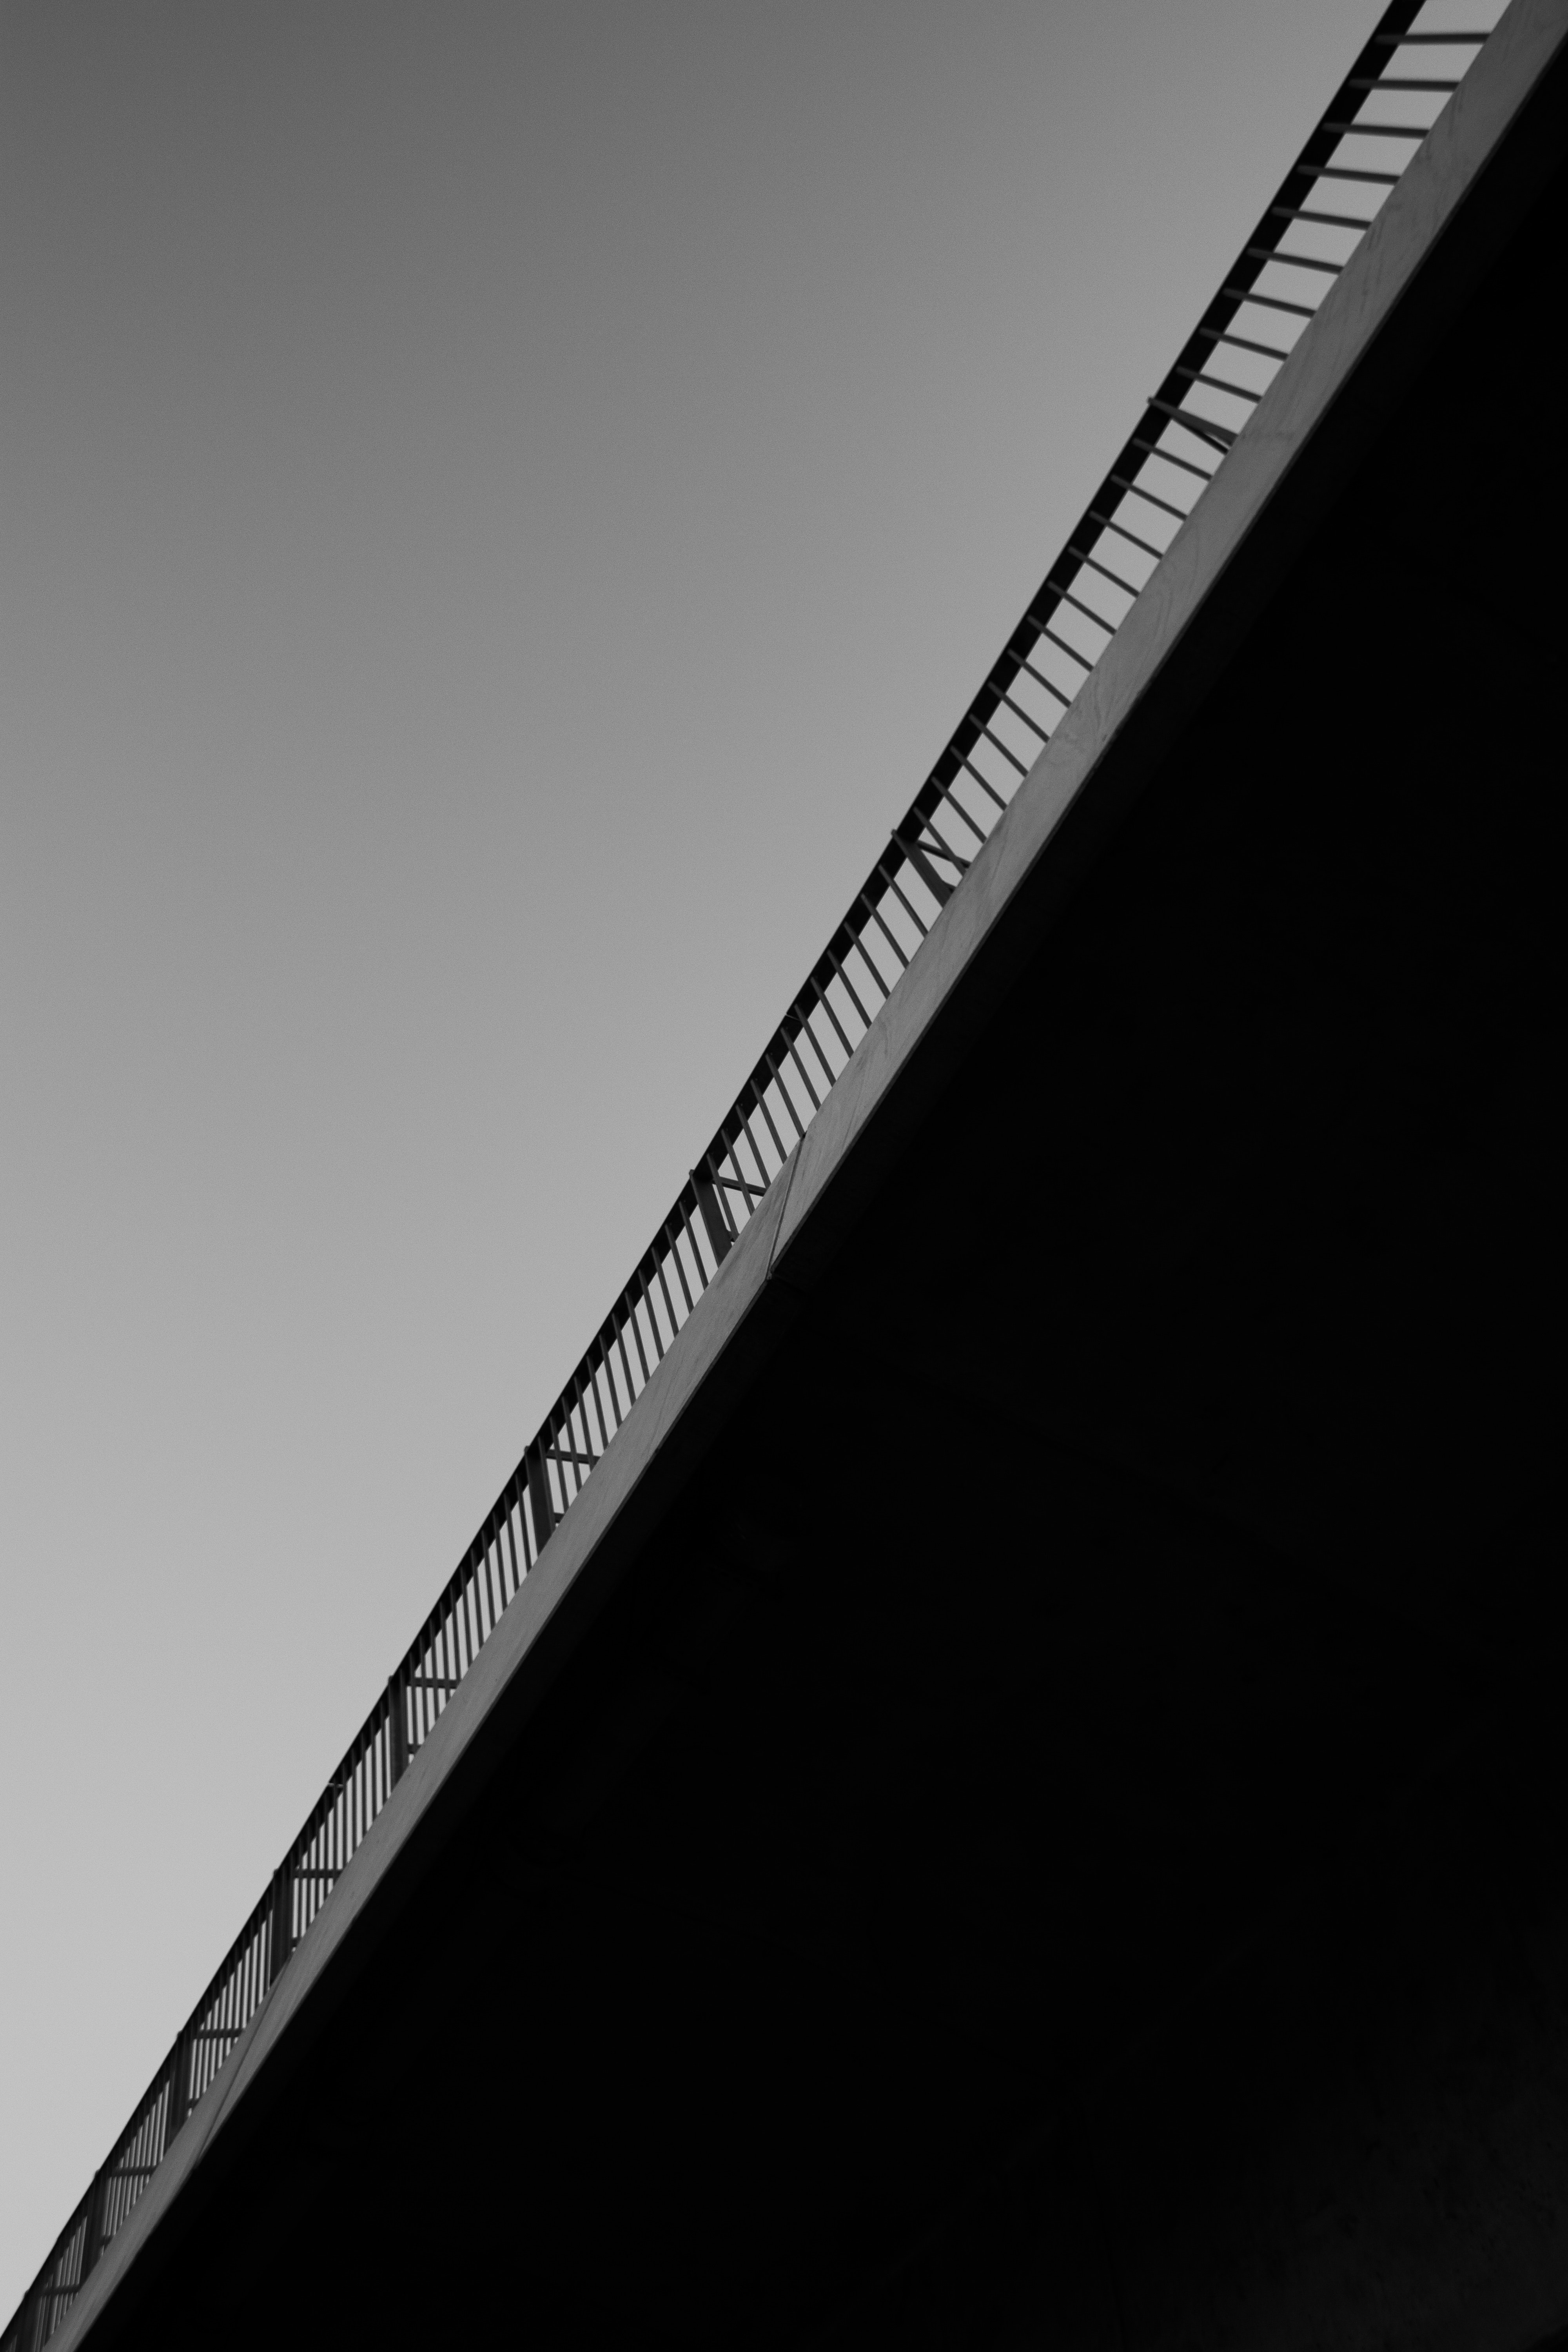
black, black and white, line, sky, monochrome, font, monochrome photography, architecture, photography, parallel, style